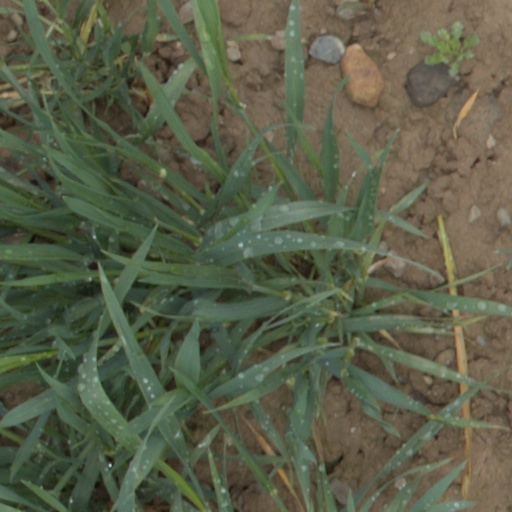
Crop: wheat